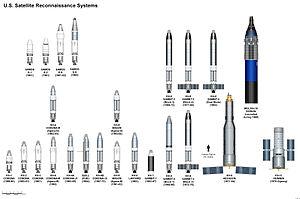
Un satellite de reconnaissance, ou satellite espion, est un satellite artificiel utilisé pour des applications militaires ou de renseignement. Les satellites de ce type collectent généralement des informations sur les installations civiles et militaires d'autres pays au moyen d'un système optique ou radar pour des observations tous temps ou de nuit.